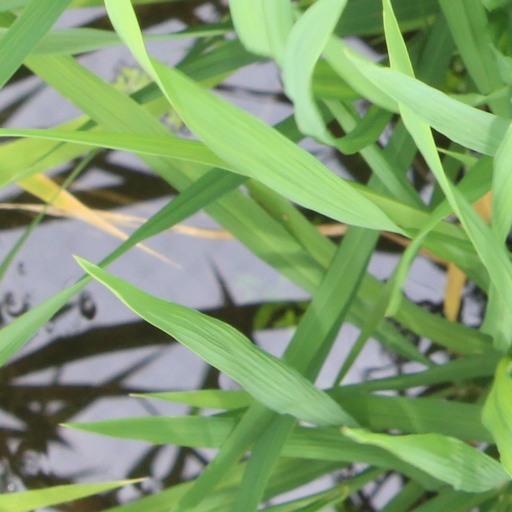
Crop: rice